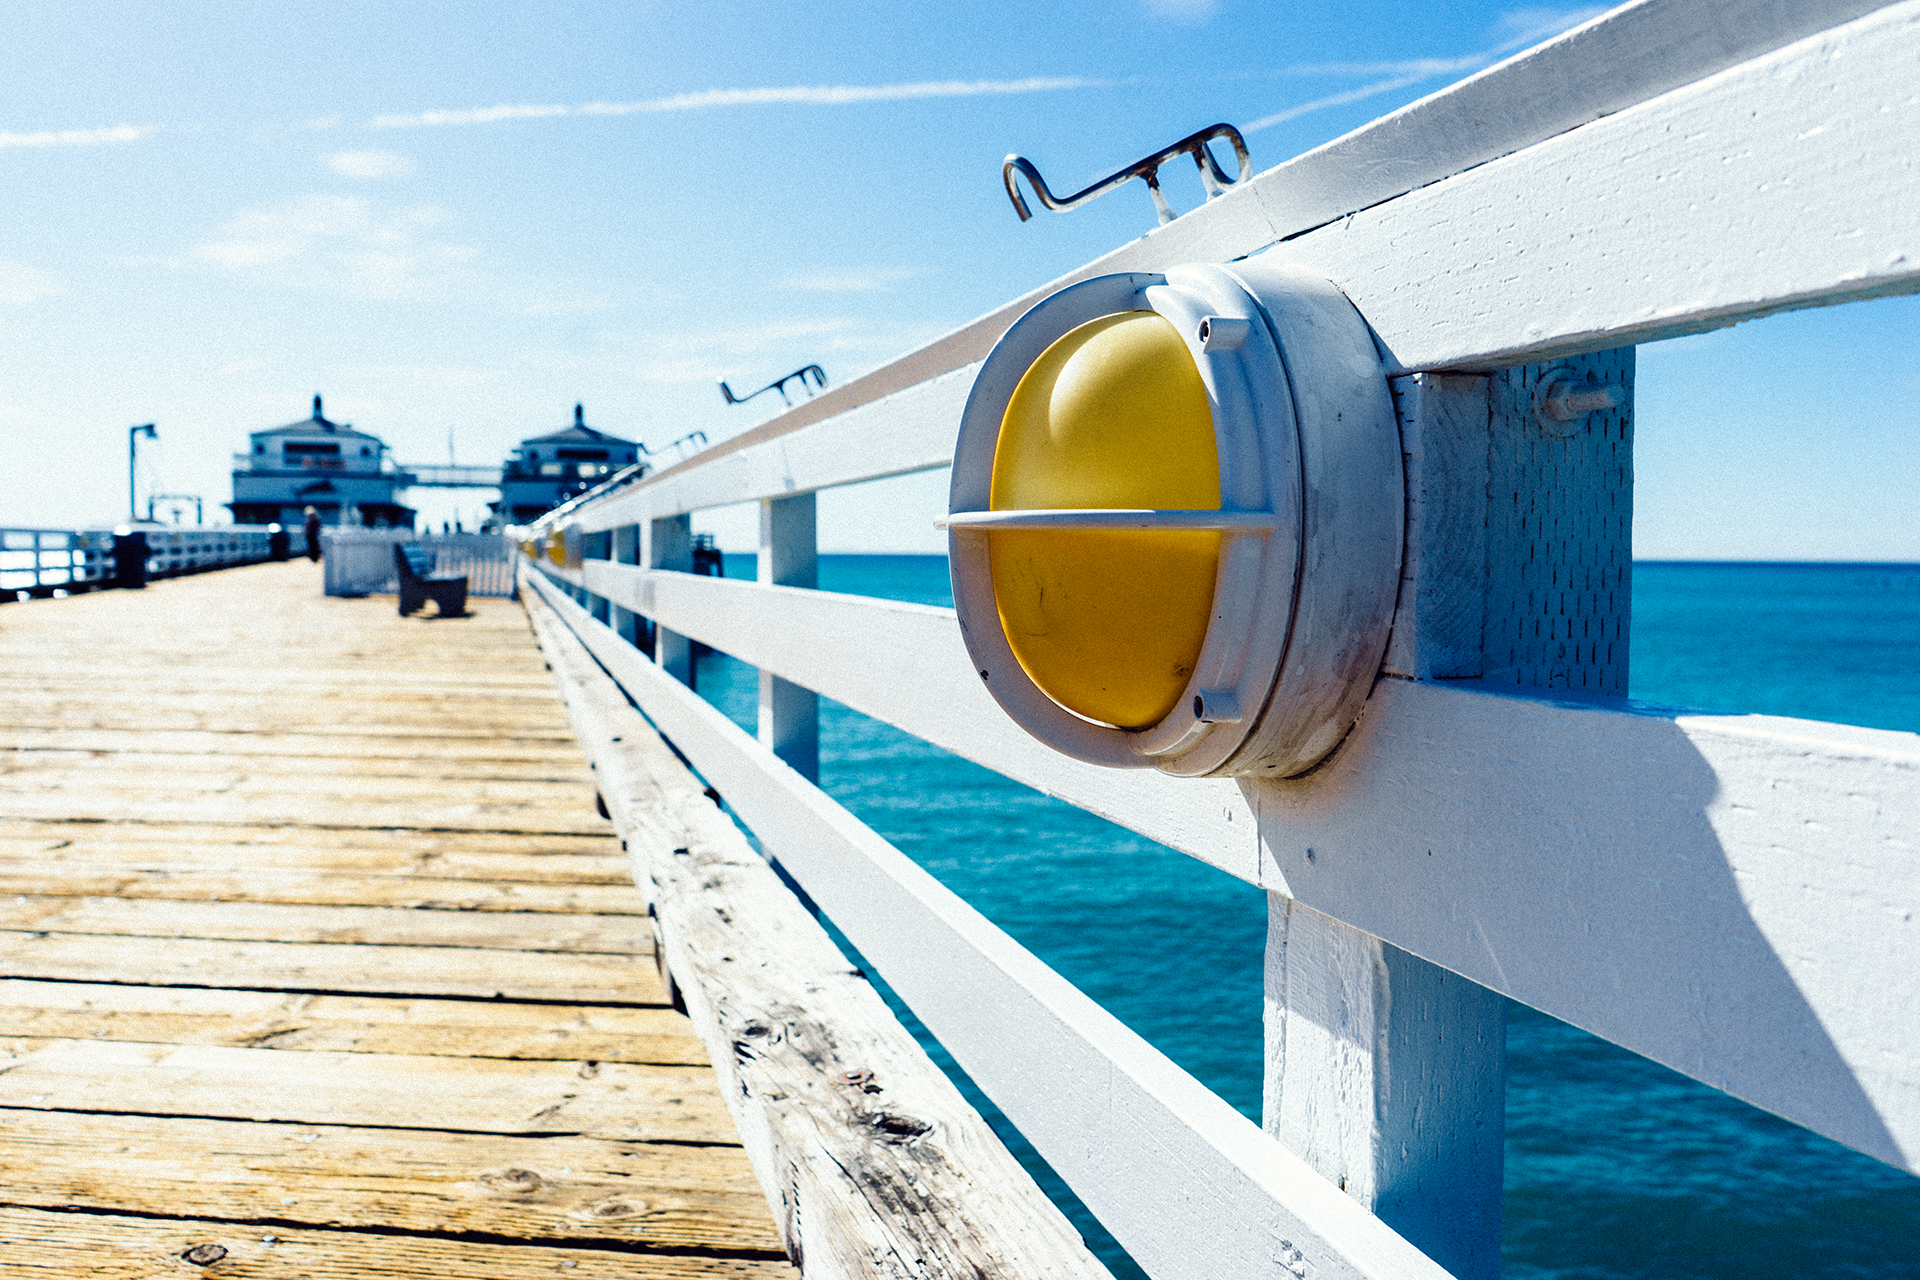
sea, water, ocean, light, boat, wave, wind, vacation, vehicle, blue, jetty, atmosphere of earth, landing stage